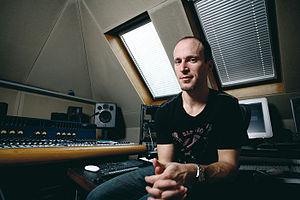
Murray Gold est un compositeur britannique de musique de films principalement connu pour avoir composé la musique de la série anglaise Doctor Who à partir de la renaissance de cette dernière en 2005 jusqu'en 2017 où il quitte la série en même temps que le chef scénariste Steven Moffat. Il a été nominé 5 fois aux BAFTA Awards, par l'académie britannique qui organise des cérémonies annuelles de remise de prix notamment dans le domaine de la télévision.